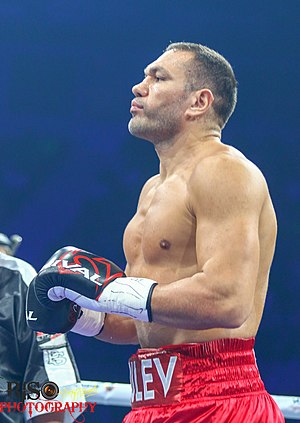
Kubrat Pulev
Kubrat Pulev er en bulgarsk bokser, som konkurrerer i vægtklassen super-sværvægt. Pulev fik sin olympiske debut, da han repræsenterede Bulgarien ved OL 2008. Her blev han slået ud i første runde af Óscar Rivas fra Colombia i samme vægtklasse. Han har en bronzemedalje fra bokse-VM 2005 i Kina.